Lover (album)

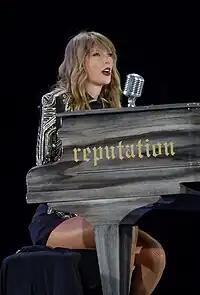
Taylor Swift playing a piano and singing onto a mic

Swift recalibrated her artistry and image from country music to pop with her 2014 fifth studio album, "1989", which incorporated a 1980s synth-pop sound with dense synthesizers, programmed drum machines, electronic vocal processing, and dance-oriented arrangements. "1989" sold over five million copies in the United States within one year and propelled Swift toward global pop stardom, but her fame was blemished by tabloid gossip that publicized her short-lived romantic relationships with Calvin Harris and Tom Hiddleston. A mid-2016 dispute with the rapper Kanye West over his single "Famous" led to an internet cancellation movement against Swift.